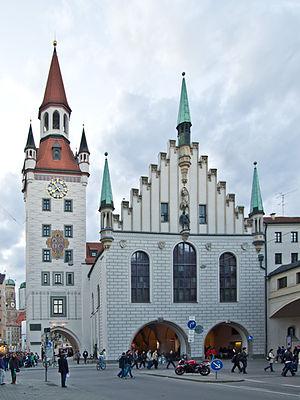
L’ancien hôtel de ville de Munich fut le siège de la municipalité jusqu'en 1874. Il est aujourd'hui utilisé à des fins de représentation par le conseil de ville de Munich. L'ancien hôtel de ville ferme la place centrale de Marienplatz à l'est.